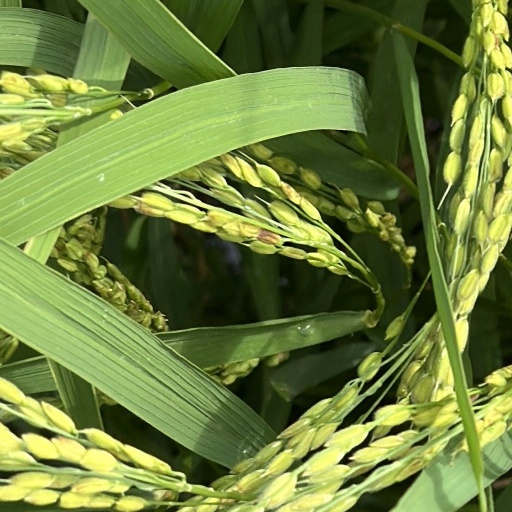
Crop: rice